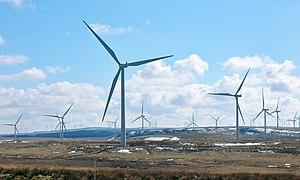
L'énergie éolienne est devenue une source d'énergie électrique de premier plan au Royaume-Uni, qui dispose d'un potentiel éolien parmi les meilleurs au monde : l'éolien fournissait 22 % de la production électrique britannique en 2019, et sa progression est rapide : la puissance installée de ses éoliennes s'est accrue de 29 % en 2017, 7 % en 2018 et 11 % en 2019. Le rythme d'installation s'accélère pour les éoliennes en mer alors qu'il chute pour les éoliennes terrestres.